Adam Gilchrist

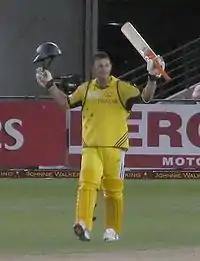
Celebrating a century against the World XI in the second ICC Super Series match at Telstra Dome (7 October 2005).

Gilchrist was called up for the Australian One Day International (ODI) team in 1996, his debut coming against South Africa at Faridabad on 25 October 1996 as the 129th Australian ODI cap, after an injury to incumbent Ian Healy. While not particularly impressive with the bat on his debut, scoring 18 before being bowled by Allan Donald, Gilchrist took his first catch as an international wicketkeeper, Hansie Cronje departing for a golden duck from the bowling of Paul Reiffel. He was run out for a duck in his only other ODI on the tour. Healy resumed his place during the 1996–97 season. Gilchrist replaced Healy for the first two ODIs in the 1997 Australian tour of South Africa, after Healy was suspended for dissent. When Healy returned Gilchrist maintained his position in the team as a specialist batsman after Mark Waugh sustained a hand injury.